Aungban

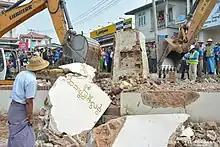

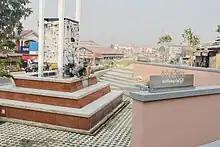

1. Red Earth and Yellow Earth: These brightly hued soils dominate the higher elevations and rolling hills around Aungban. Rich in iron oxide, their red and yellow tones paint the terrain in warm, earthy colors.